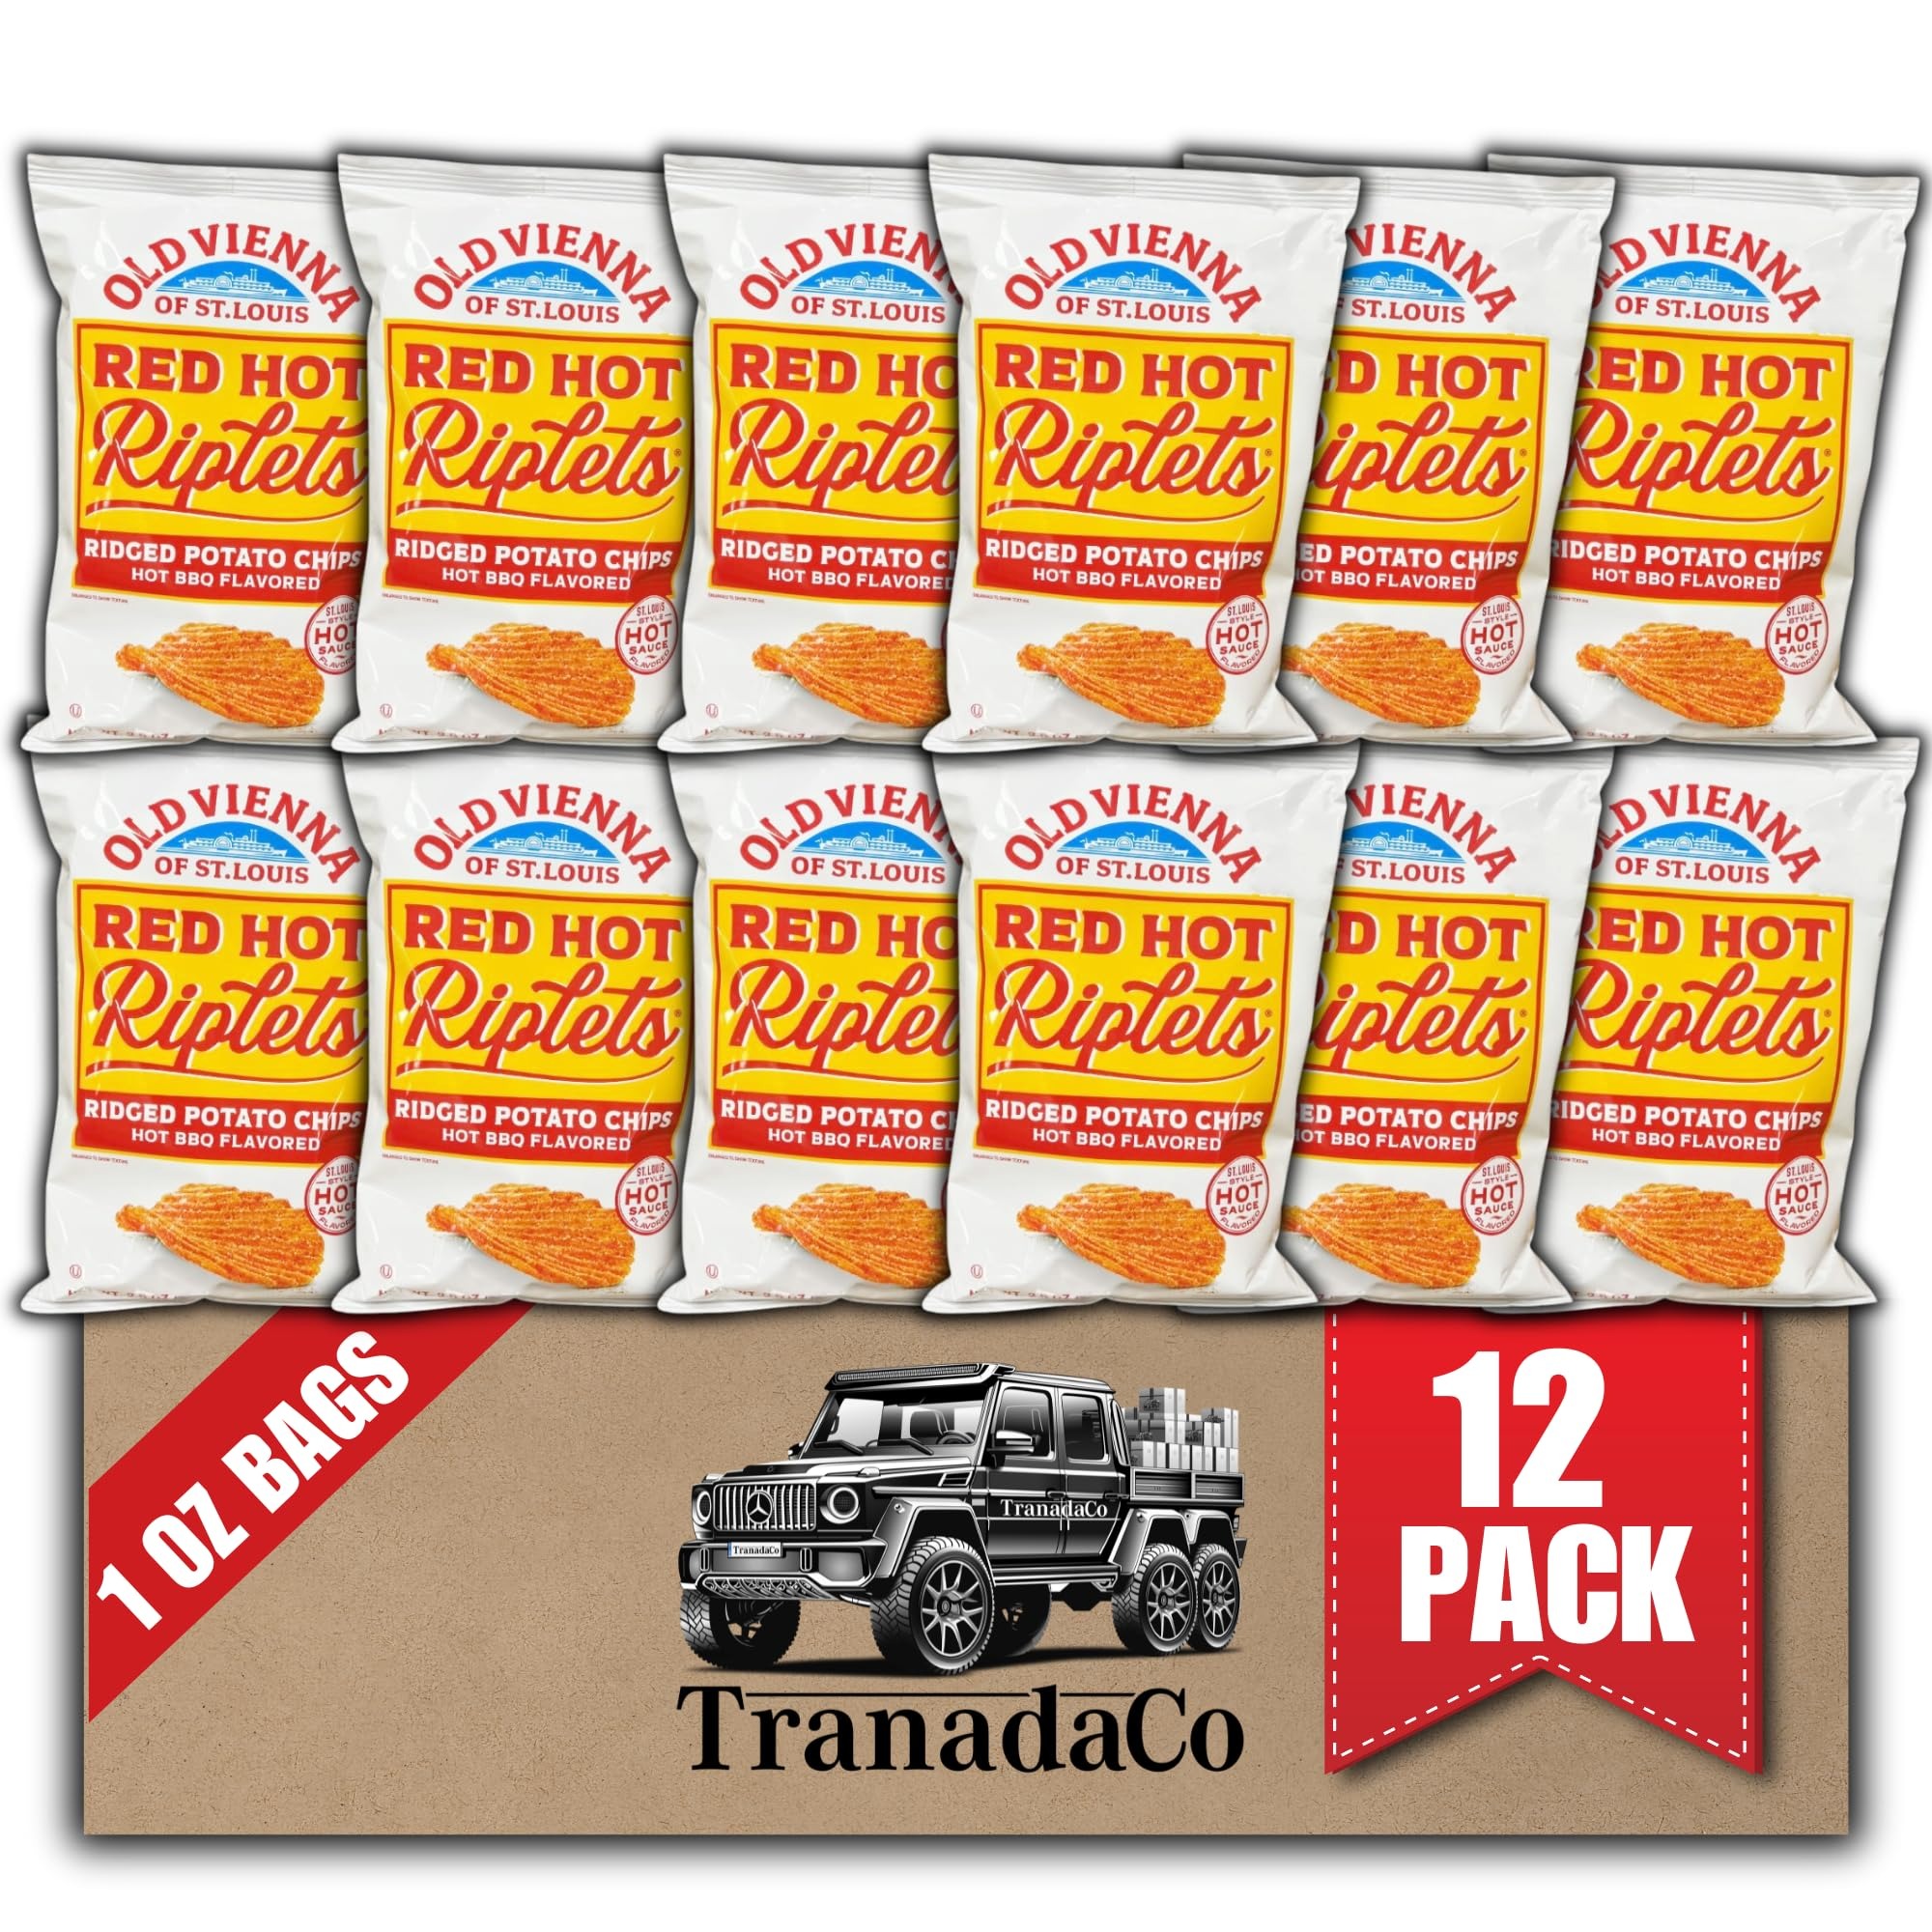
Item Name: Old Vienna of St. Louis Red Hot Riplets Hot BBQ Chips 1oz Bags (12 Pack) by TranadaCo
Bullet Point 1: SEASONED PERFECTION: Our Red Hot Riplets Chips boast a distinctive ridged technique that flawlessly holds the unique blend of barbeque and heat seasoning in place, delivering an unmatched crispiness with every bite.
Bullet Point 2: FLAVORFUL FUSION: Enjoy the special combination of BBQ and spicy flavors infused into these crispy ridged potato chips. Each chip promises an explosion of flavors that will have you reaching for more.
Bullet Point 3: IRRESISTIBLE INDULGENCE: With just one bite, you'll find yourself devouring the entire bag in no time. The perfect snack to satisfy your cravings and spice up your snack time.
Bullet Point 4: PACKAGE INCLUDES: Each purchase includes twelve 1oz bags, ensuring you have enough to share with friends and family or savor solo.
Bullet Point 5: TranadaCo's QUALITY PICKS: TranadaCo takes pride in procuring snacks that satisfy your cravings while upholding the highest standards of quality and taste.
Bullet Point 6: PROFESSIONALLY PACKED: With many years of expertise in shipping delicate snacks, TranadaCo has developed a custom box and system to help ensure your chips arrive safely and intact because in the end nobody wants crushed chips
Bullet Point 7: BONUS ITEM: High quality indoor/outdoor vinyl TranadaCo decal sticker included
Bullet Point 8: PERFECT FOR VENDING MACHINES: Conveniently sized for easy stocking and grab-and-go snacking.
Product Description: TranadaCo takes pride in offering quality snacks that satisfy cravings with the highest standards of taste and excellence. With years of expertise in shipping delicate snacks, TranadaCo has developed a custom packaging system to ensure your chips arrive fresh and intact—because no one wants crushed chips. As a bonus, each order includes a high-quality indoor/outdoor vinyl TranadaCo decal sticker, adding an extra touch to your snacking experience.
Value: 12.0
Unit: Ounce

Price: 21.99